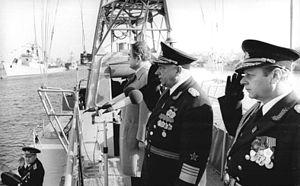
Admiral est le grade d'officier le plus élevé de la Deutsche Marine, la marine militaire de l'Allemagne. Il est l'équivalent du General de la Heer et du General de la Luftwaffe, les composantes terrestre et aérienne des forces armées allemandes. Au sein du Zentraler Sanitätsdienst der Bundeswehr, les services médicaux communs de l'armée allemande, il n'y a pas d'équivalent. L'admiral est un officier quatre étoiles, équivalent à un grade OTAN OF-9. En 2016, il n'y a aucun officier portant ce grade dans la marine allemande, seuls les officiers promus au poste de chef d'État-Major de la Bundeswehr y accèdent. Seuls quatre officiers ont tenu ce rang : Armin Zimmermann, Günter Luther, Dieter Wellershoff et Rainer Feist.